Industrial warfare

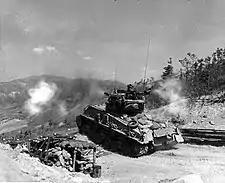
An American M4 Sherman in action during the Korean War.

Land warfare, as the name implies, takes place on land. The most common type of warfare, it can encompass several modes and locales, including urban, arctic, and mountain warfare.